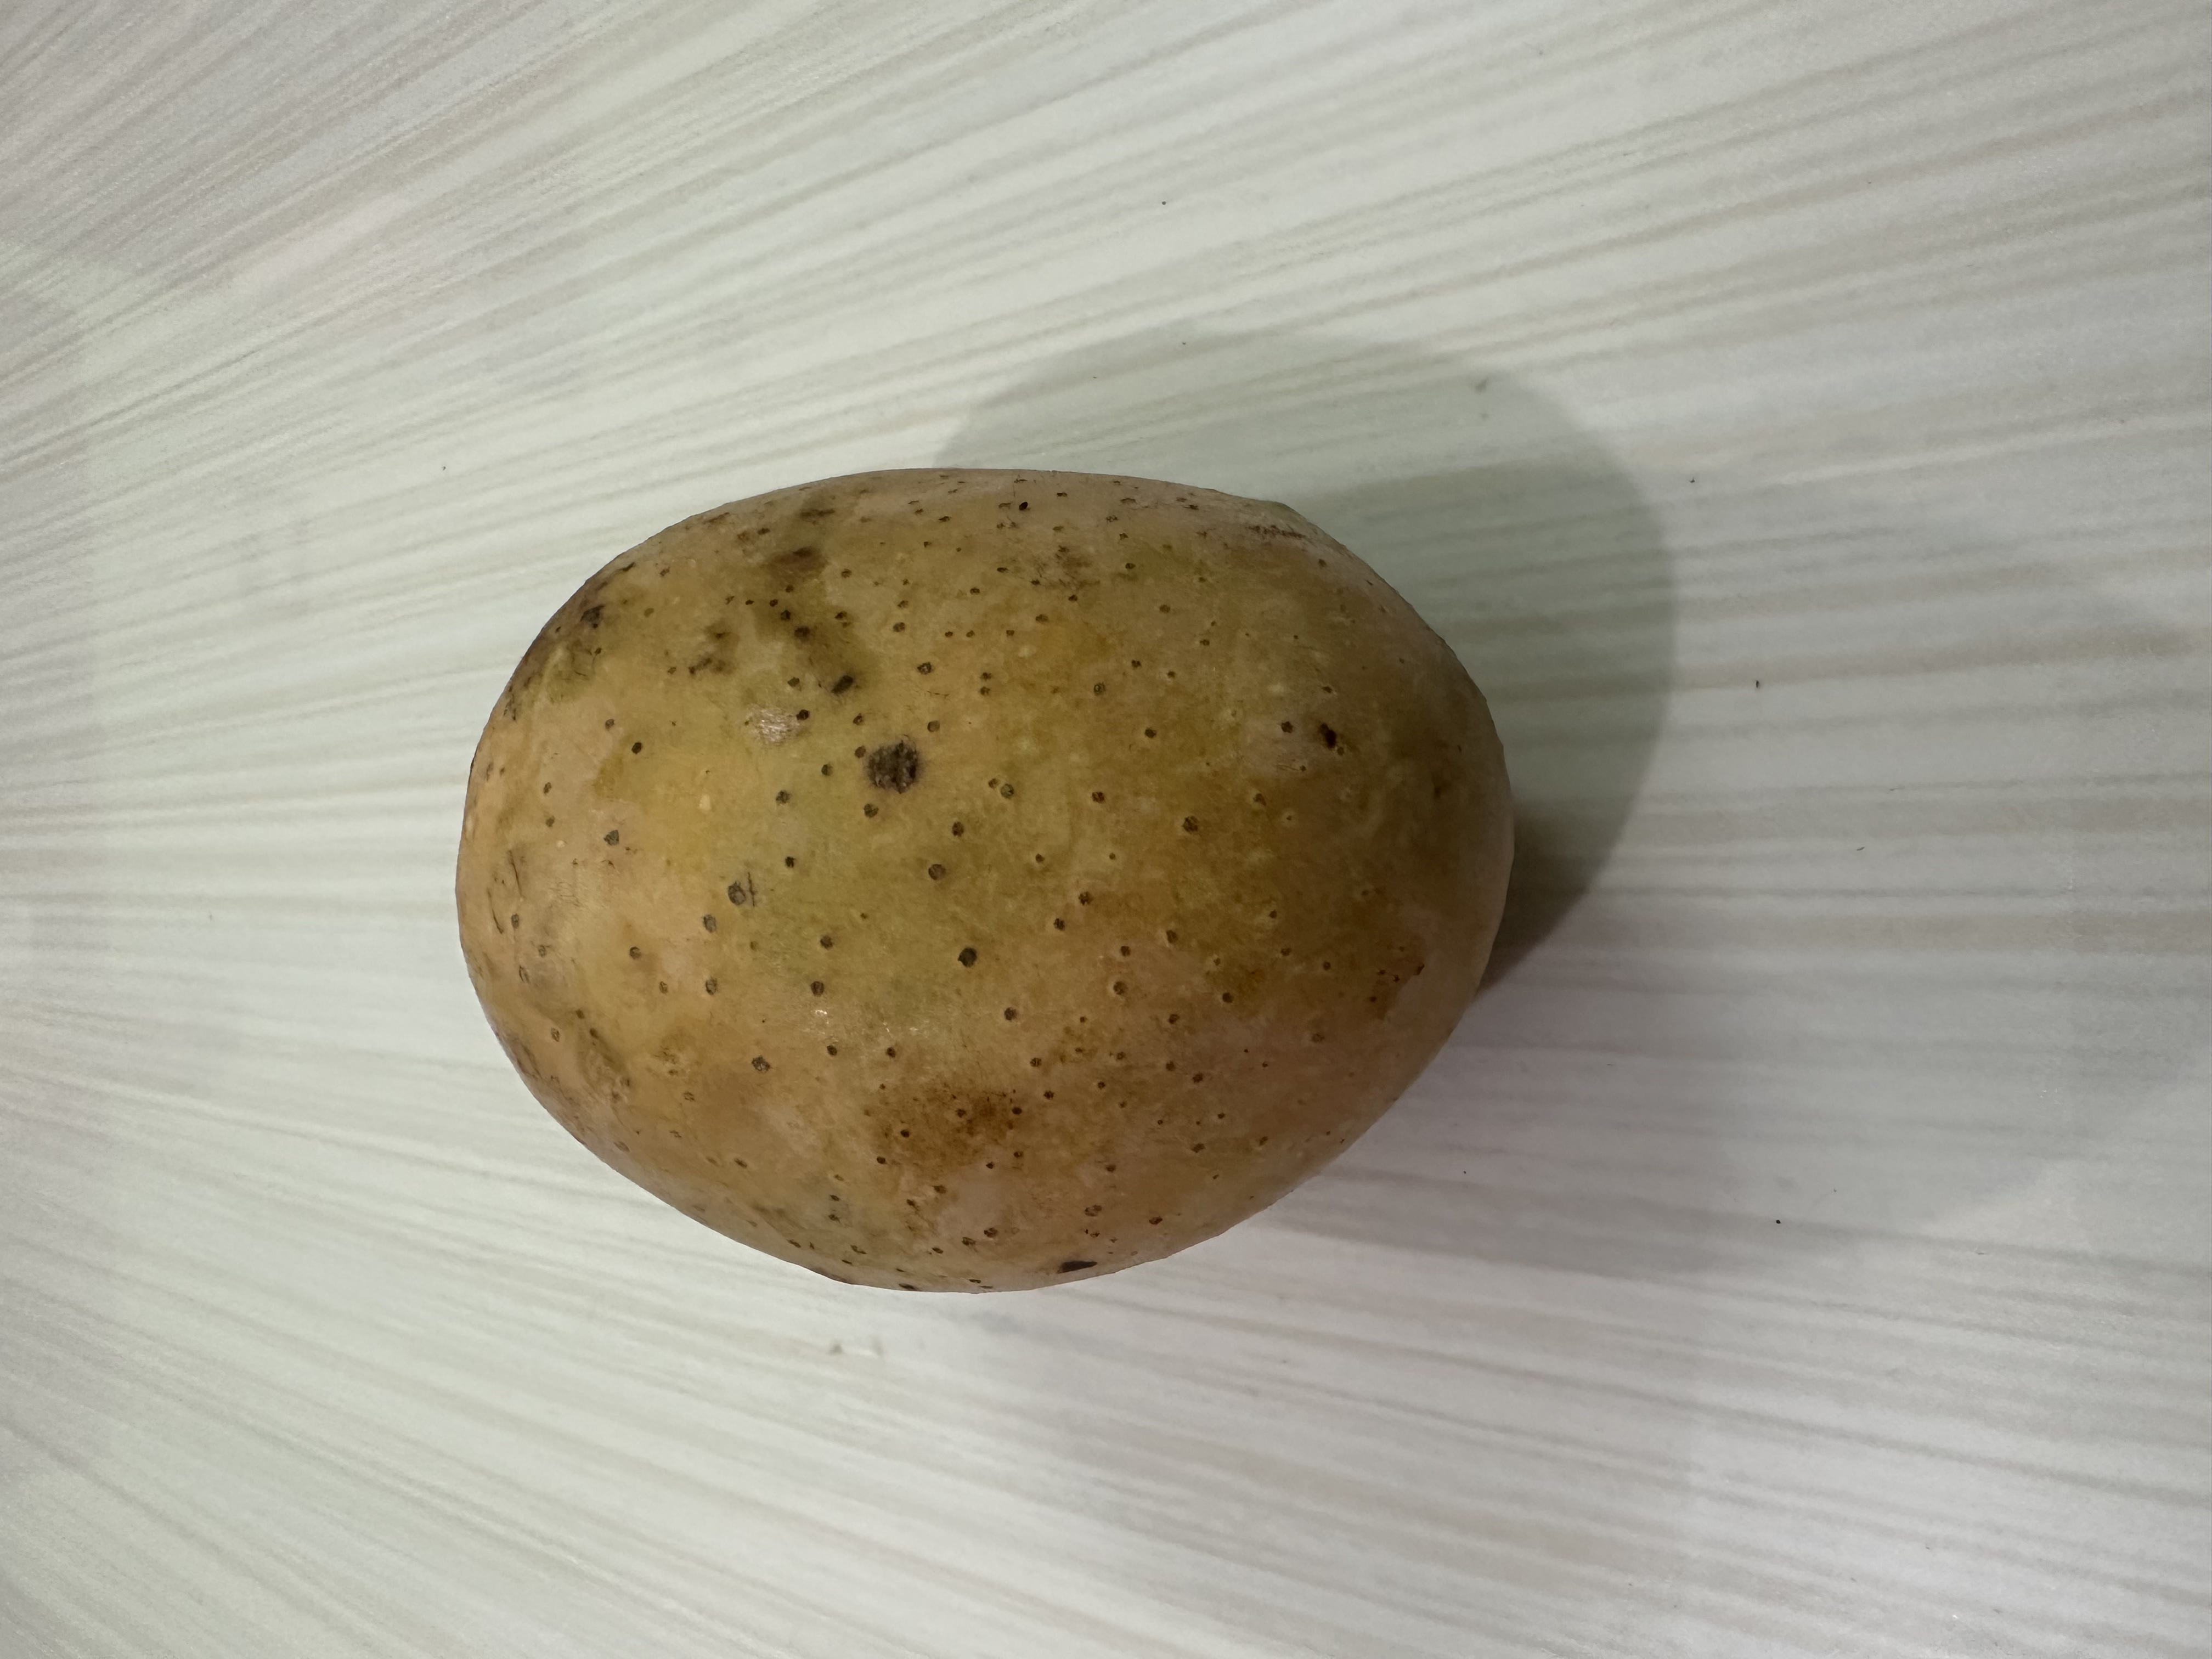
Mango variety: Langra